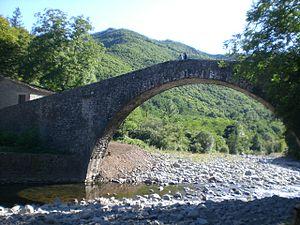
Image du ""Ponte di Castruccio Castracani"""